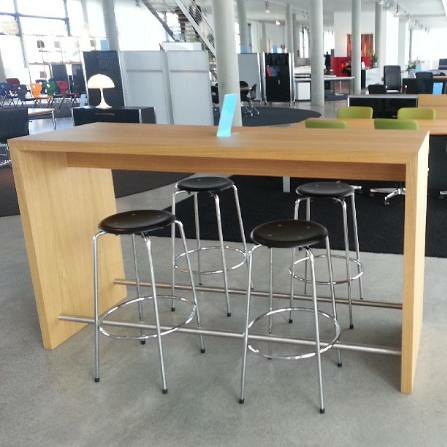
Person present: No